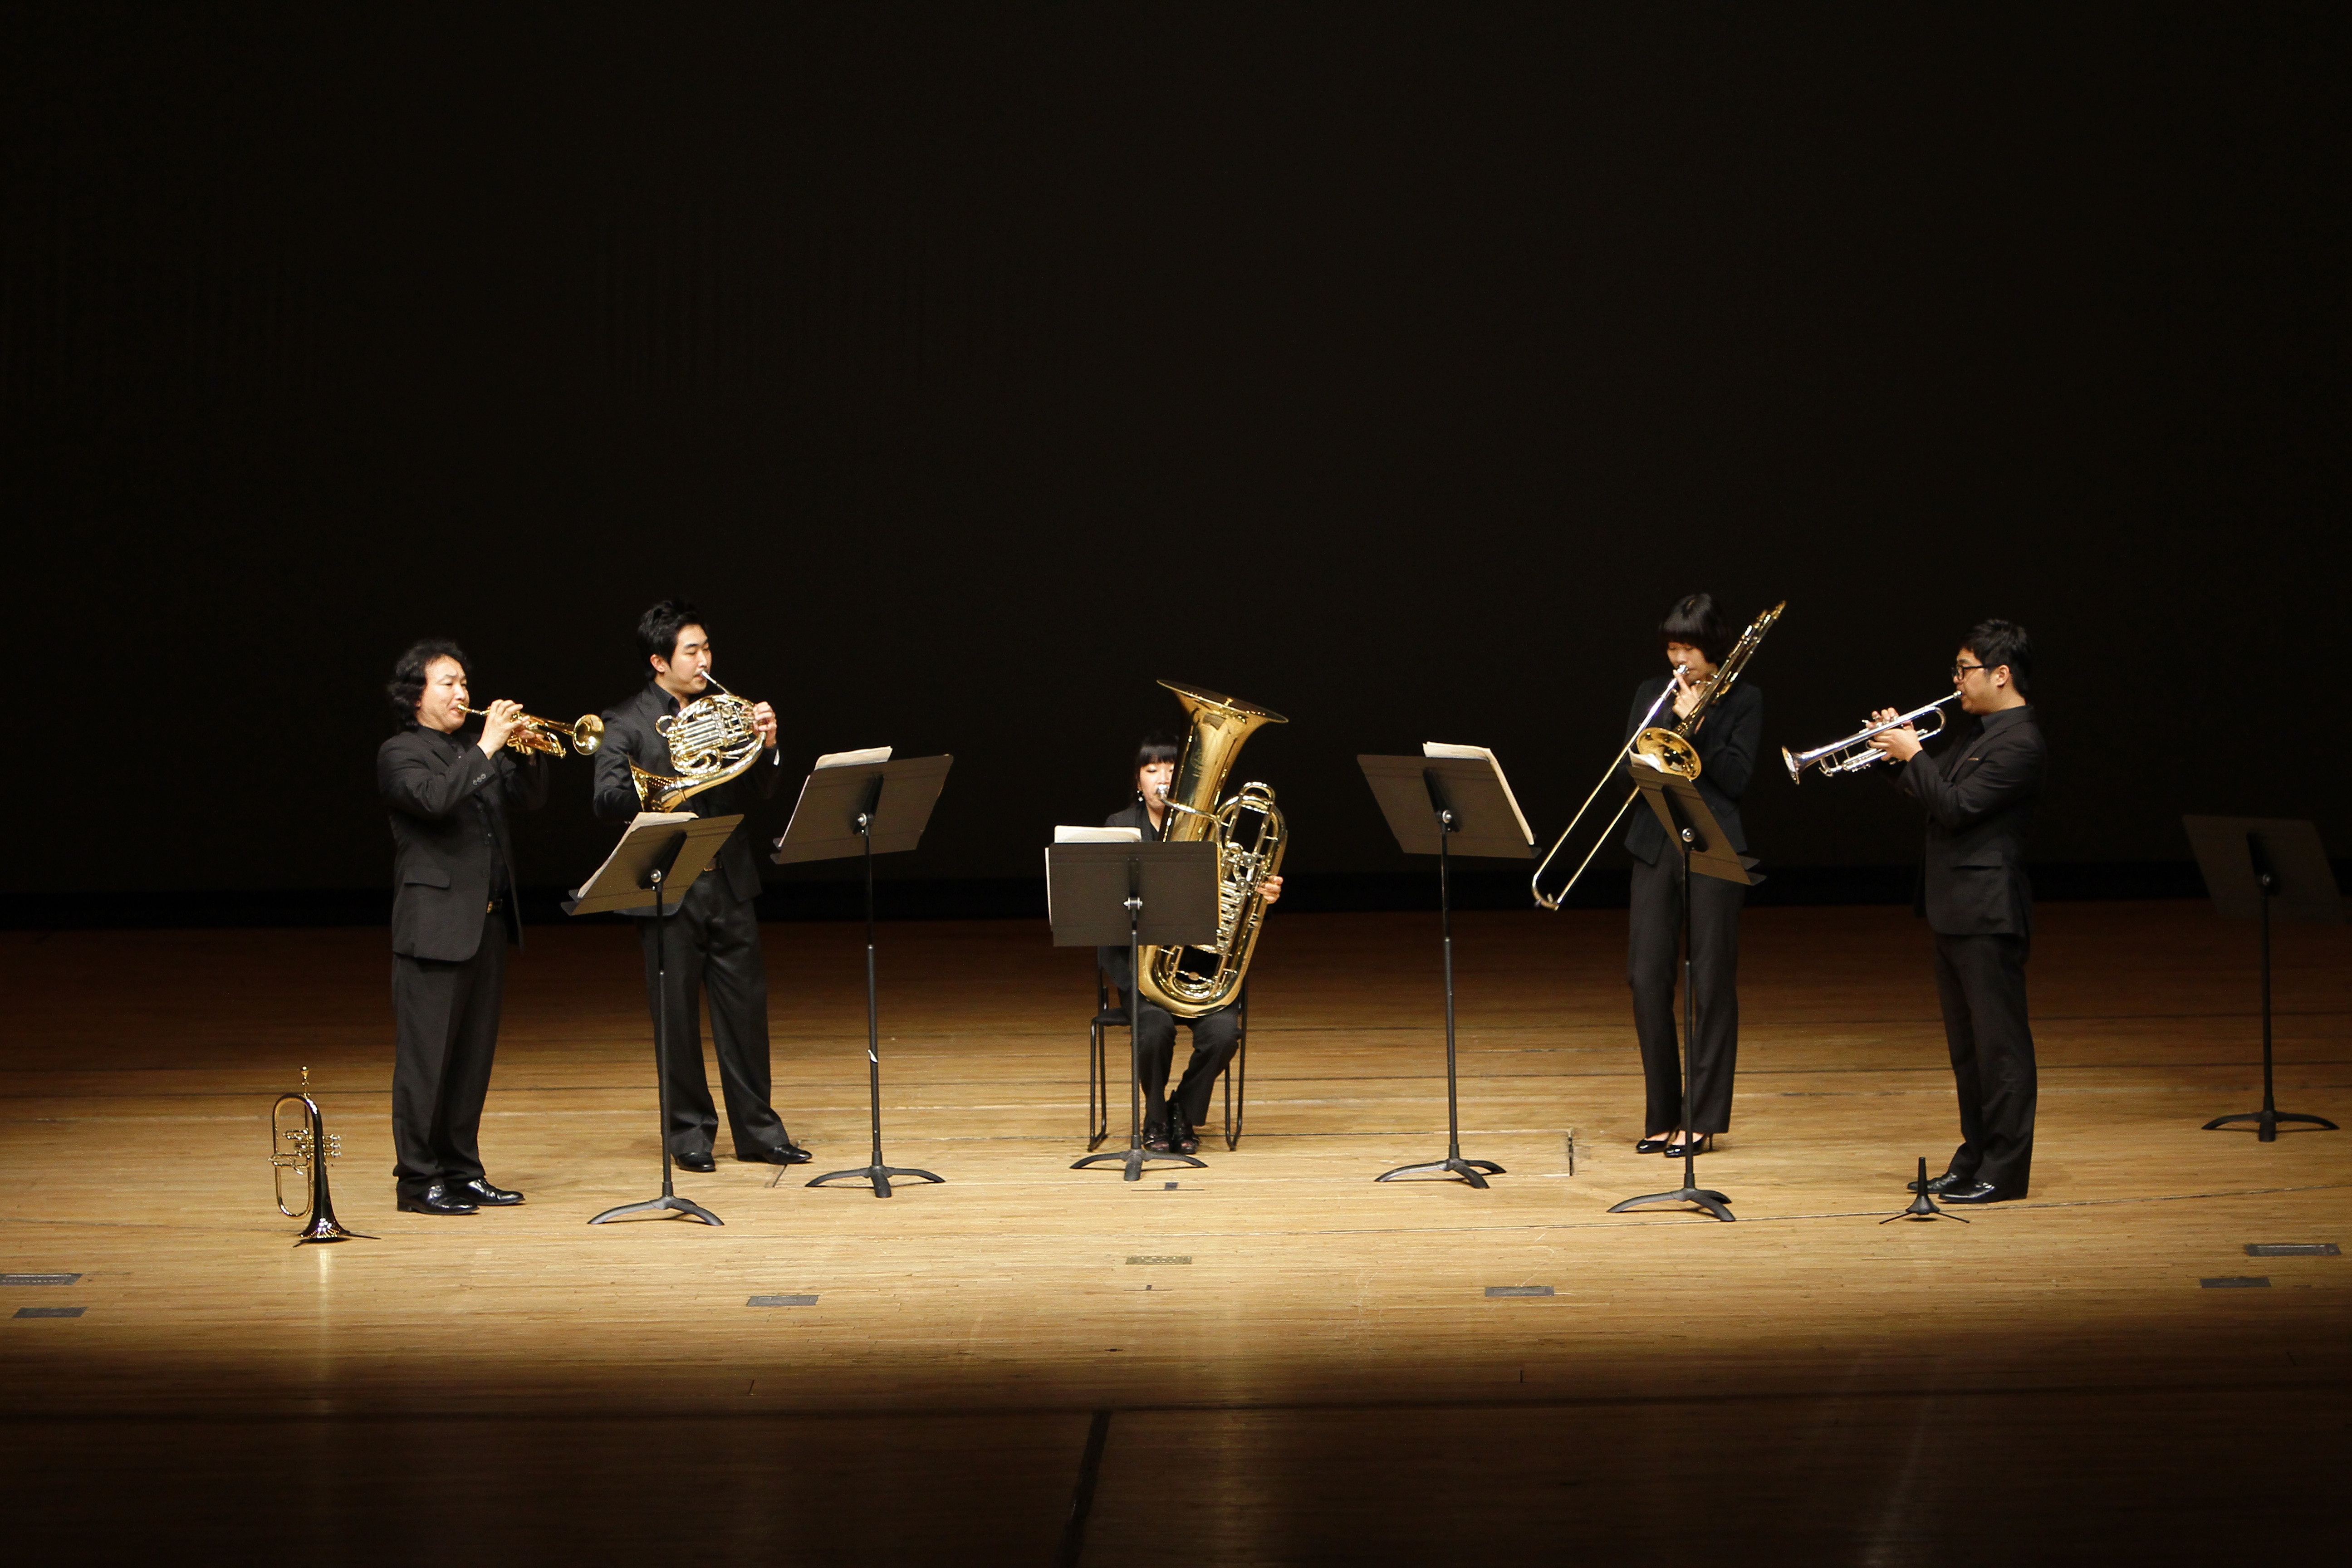
music, concert, dance, show, musician, performance art, theatre, stage, performance, guitarist, entertainment, performing arts, choreography, classical music, musical theatre, spirit ensemble